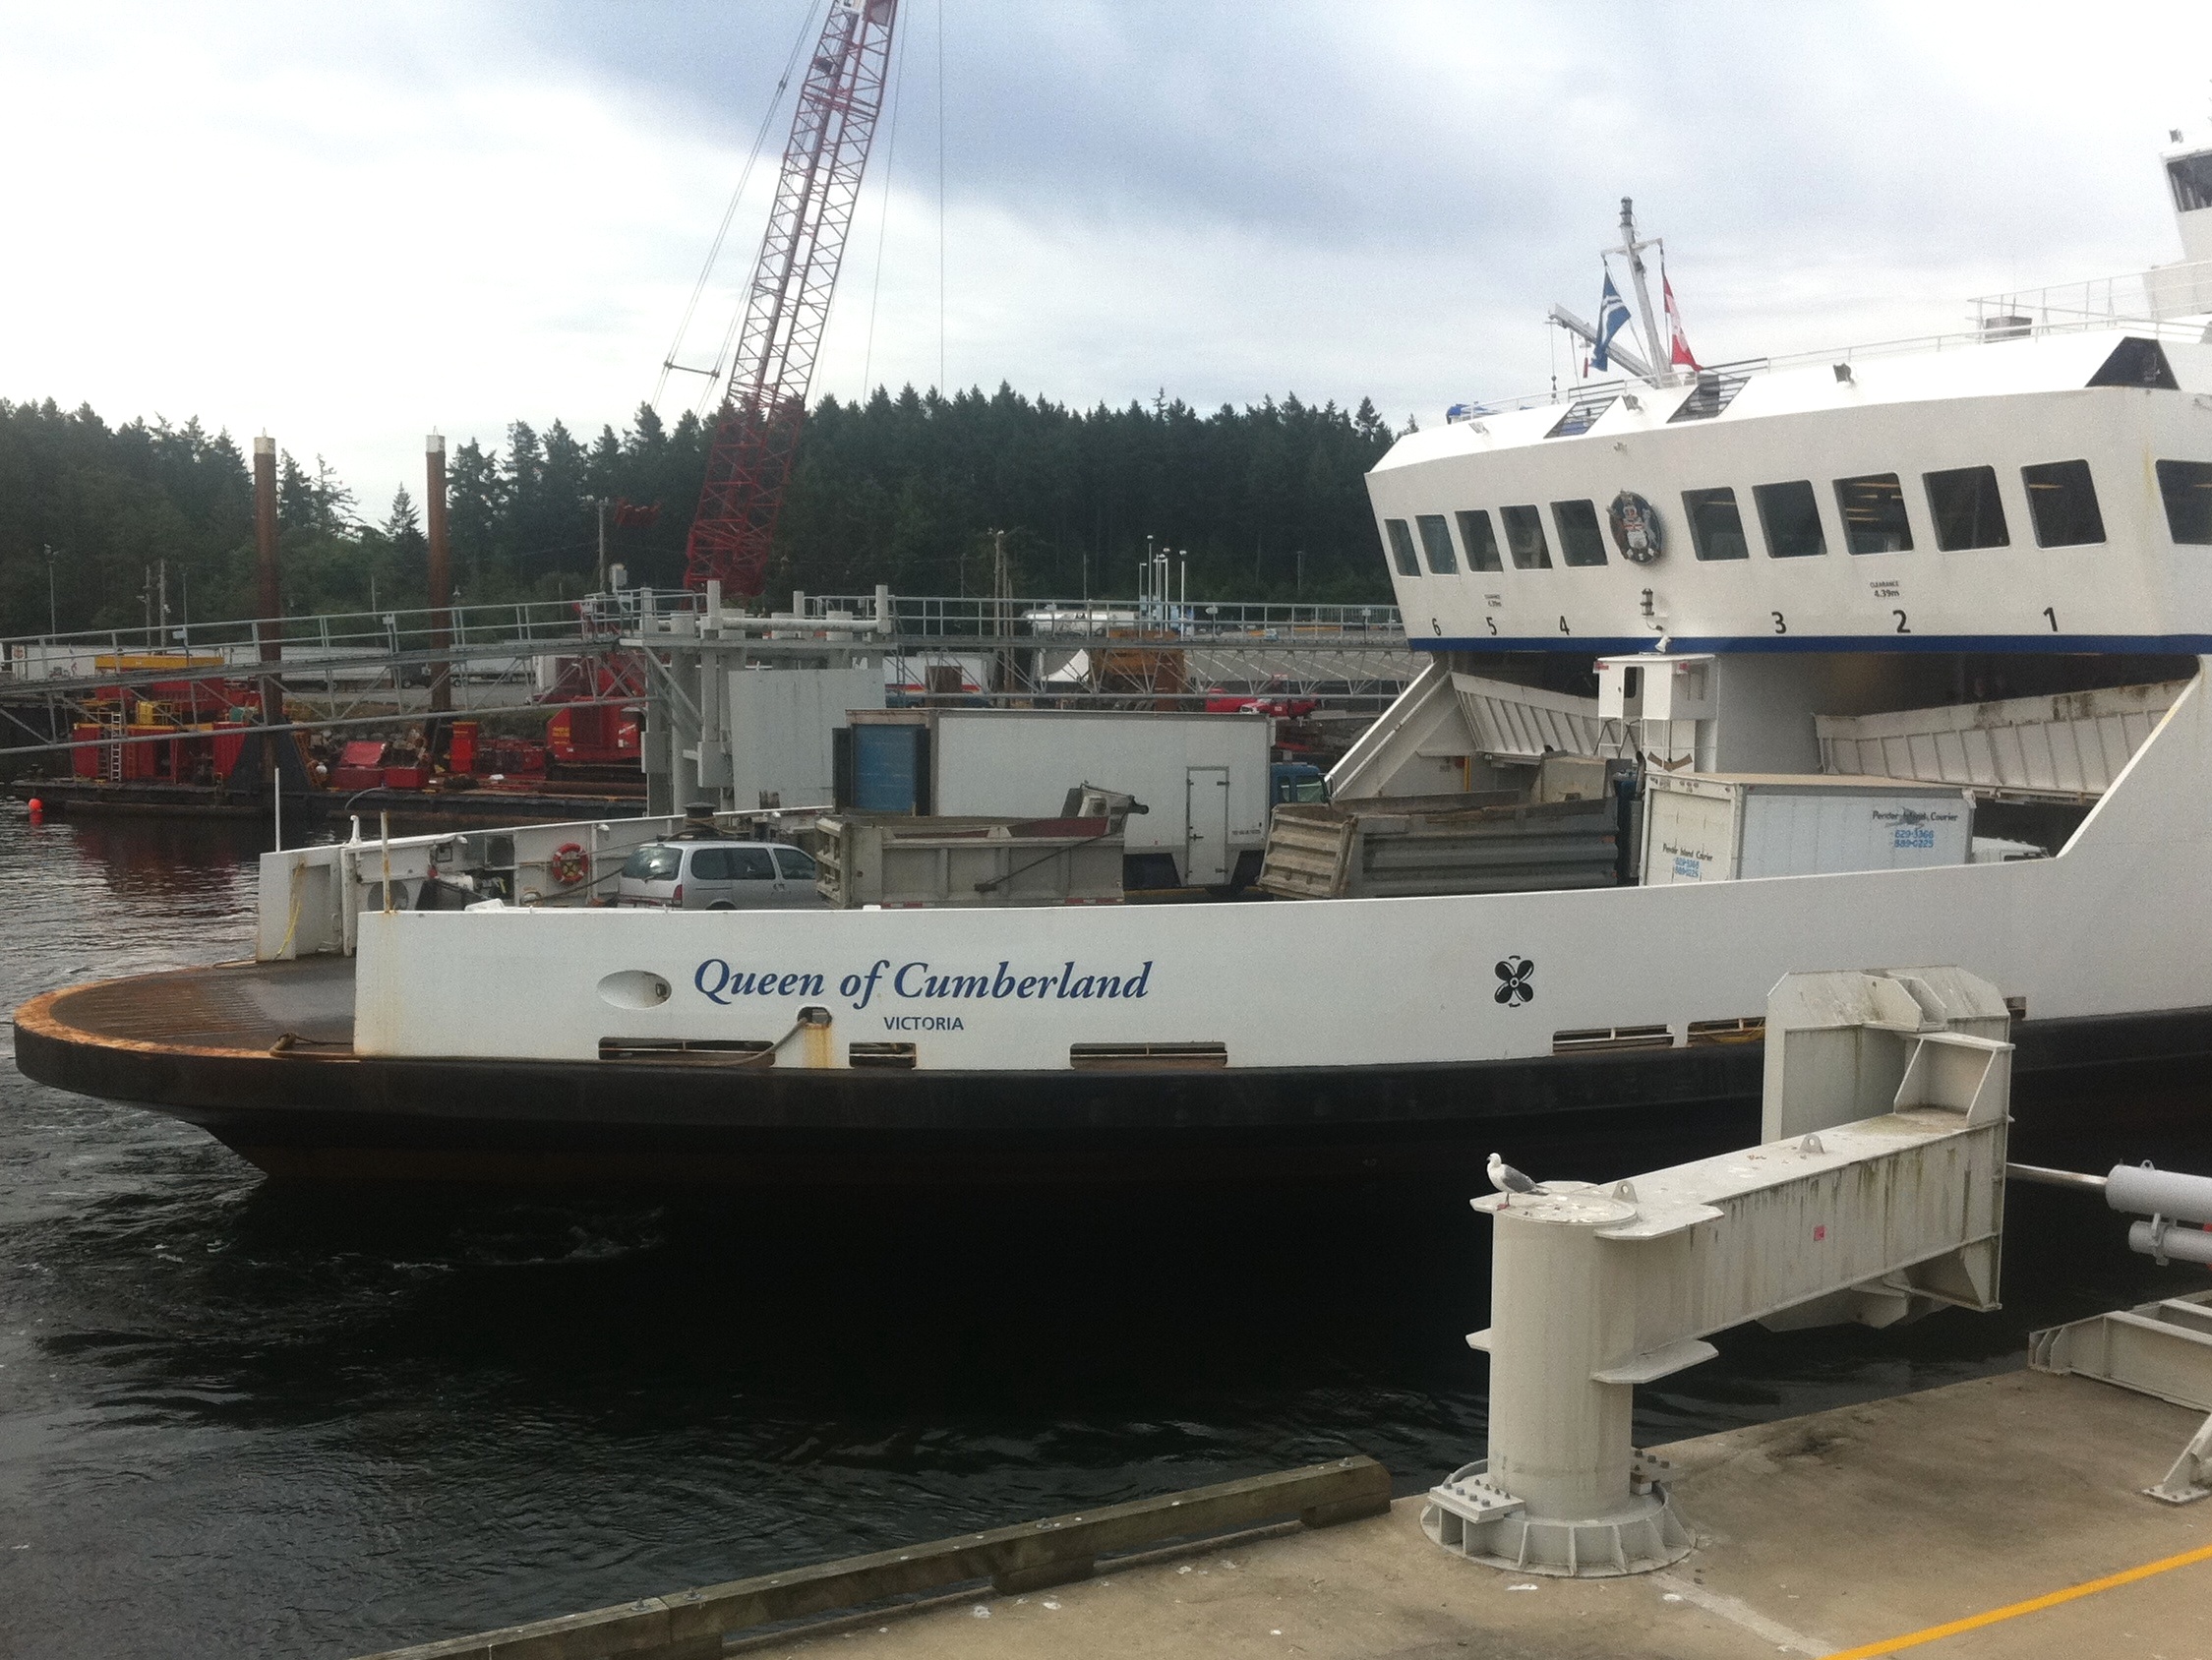
dock, boat, ship, vehicle, cargo ship, ferry, watercraft, odyssey, motor ship, passenger ship, freight transport, naval architecture, roll on roll off